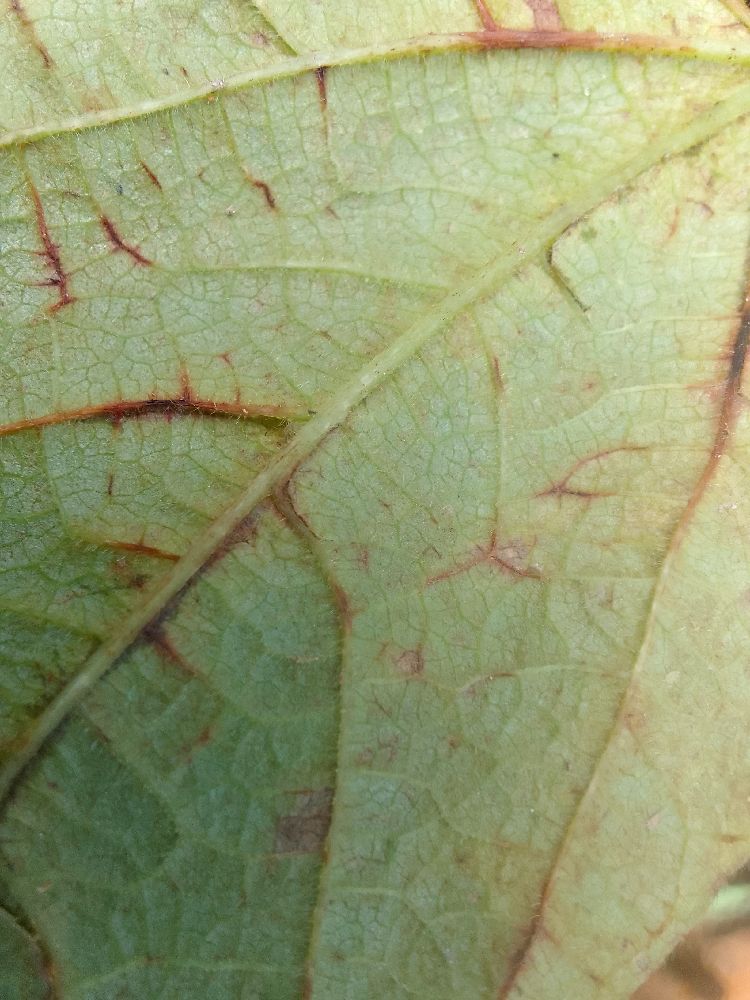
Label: anthracnose